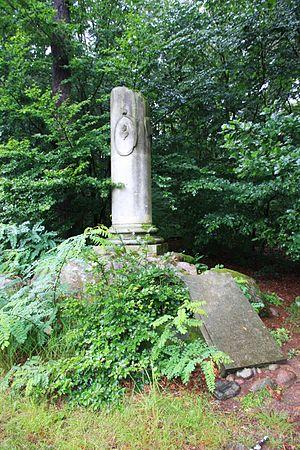
Chrétien-Guillaume de Lamoignon de Malesherbes, né le 6 décembre 1721 à Paris, où il a été guillotiné le 22 avril 1794, est un magistrat, botaniste et homme d’État français.